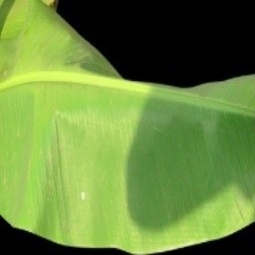
Label: Healthy